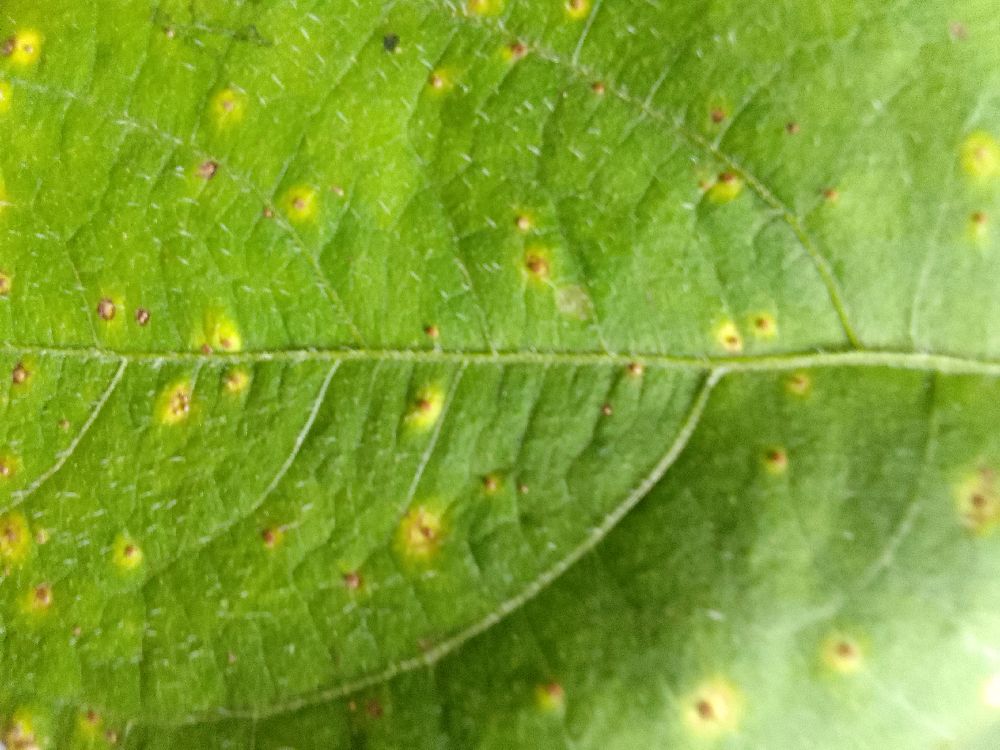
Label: rust